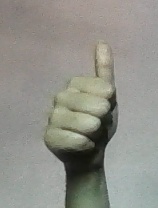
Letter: aleff